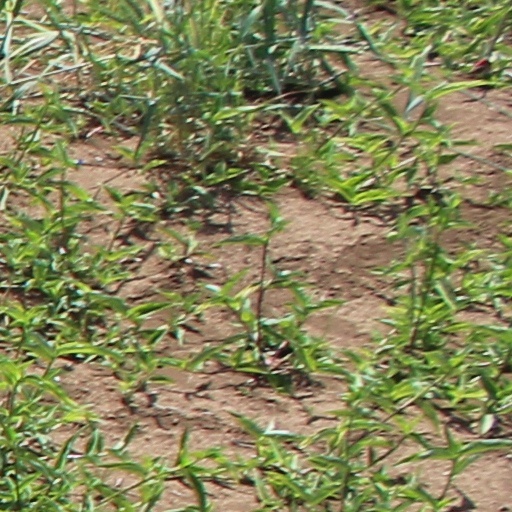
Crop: wheat